Palais Kuffner

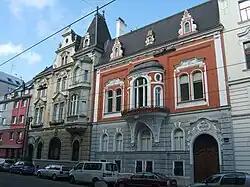
Palais Kuffner in Vienna 16th district, Ottakringerstraße 118-120

The Palais Kuffner is a city-palace in Vienna that was built for the brewery barons von Kuffner. It is located in Ottakring, the 16th district of Vienna.